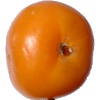
Label: Tomato Yellow 1